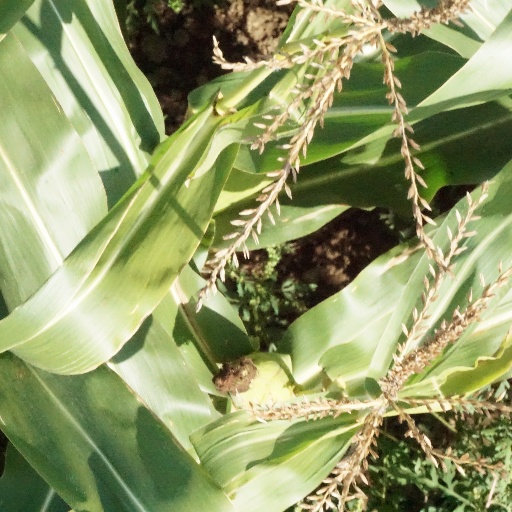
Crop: maize; corn